Üçayak Byzantine Church

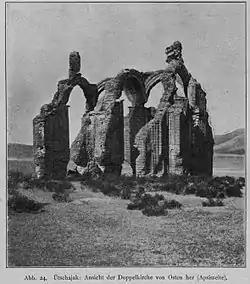
The ruins of the Üçayak Byzantine Church as they appeared in 1900. The dome arches were destroyed in an earthquake in 1938.

The Byzantine name of the location of the church is unknown. Proposed names include Justinianopolis, Pteria, and Mokissos. Taburoğlu, the closest settlement to the church was known as Tabira in antiquity. It is widely speculated to have been dedicated to Emperors Basil II (976–1025) and Constantine VIII (976–1028). Near the church, there is a water spring, but the absence of any human artefacts in the vicinity indicates that the church was built on a completely isolated and uninhabited area. One suggestion is that it commemorated the victory of Basil II over Bardas Phokas.